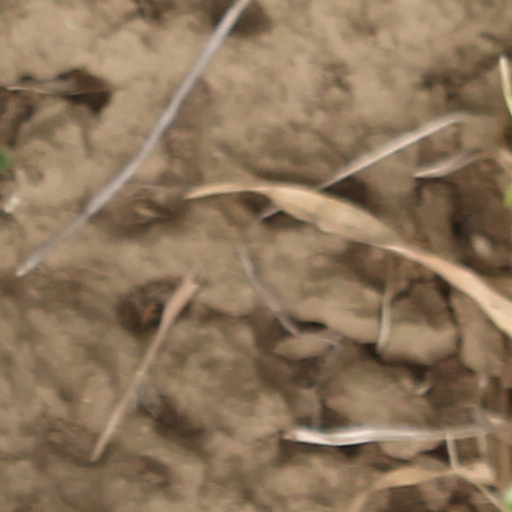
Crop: wheat